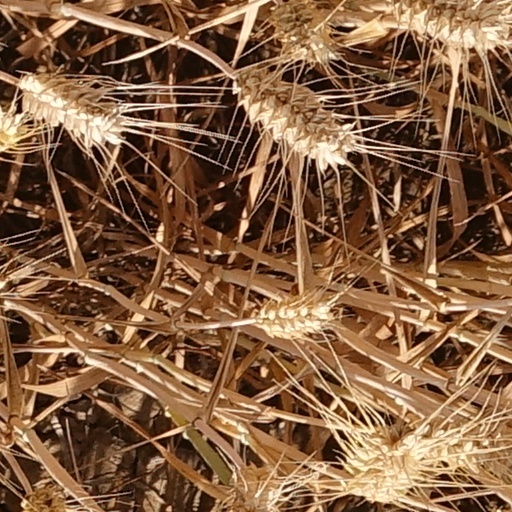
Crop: wheat